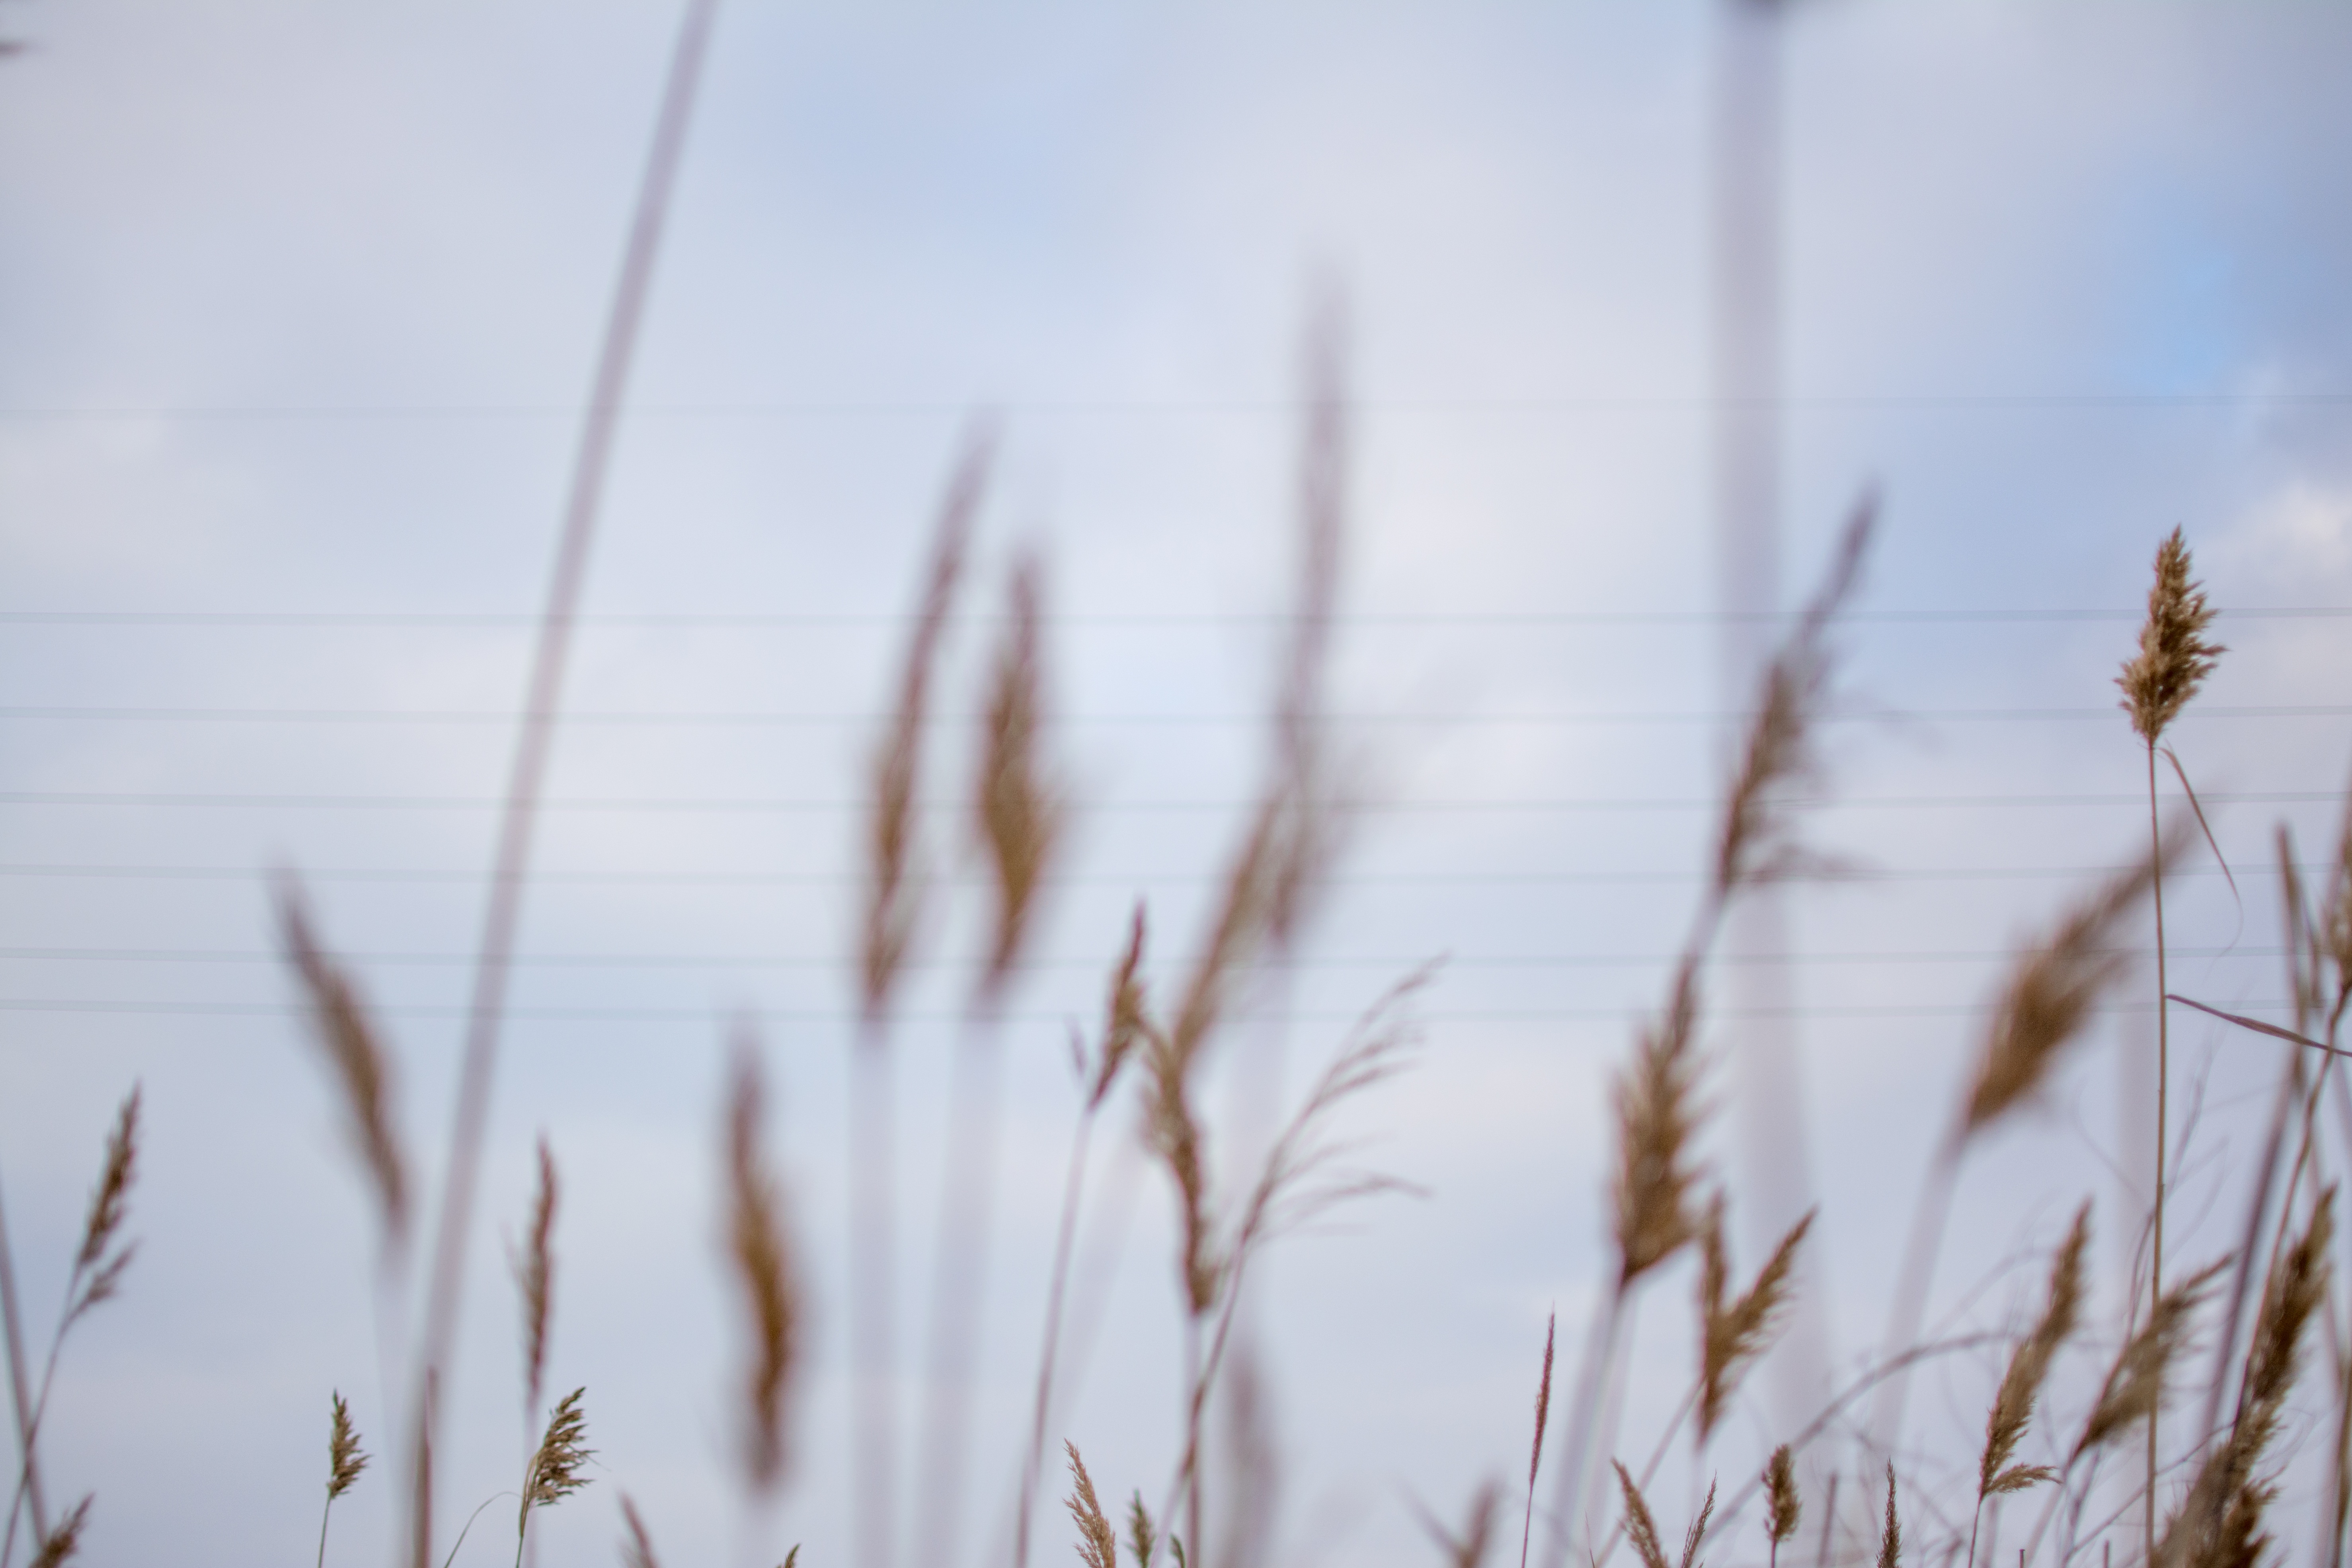
tree, grass, branch, winter, cloud, plant, sky, field, sunlight, morning, leaf, wind, reflection, season, close up, atmospheric phenomenon, grass family, atmosphere of earth